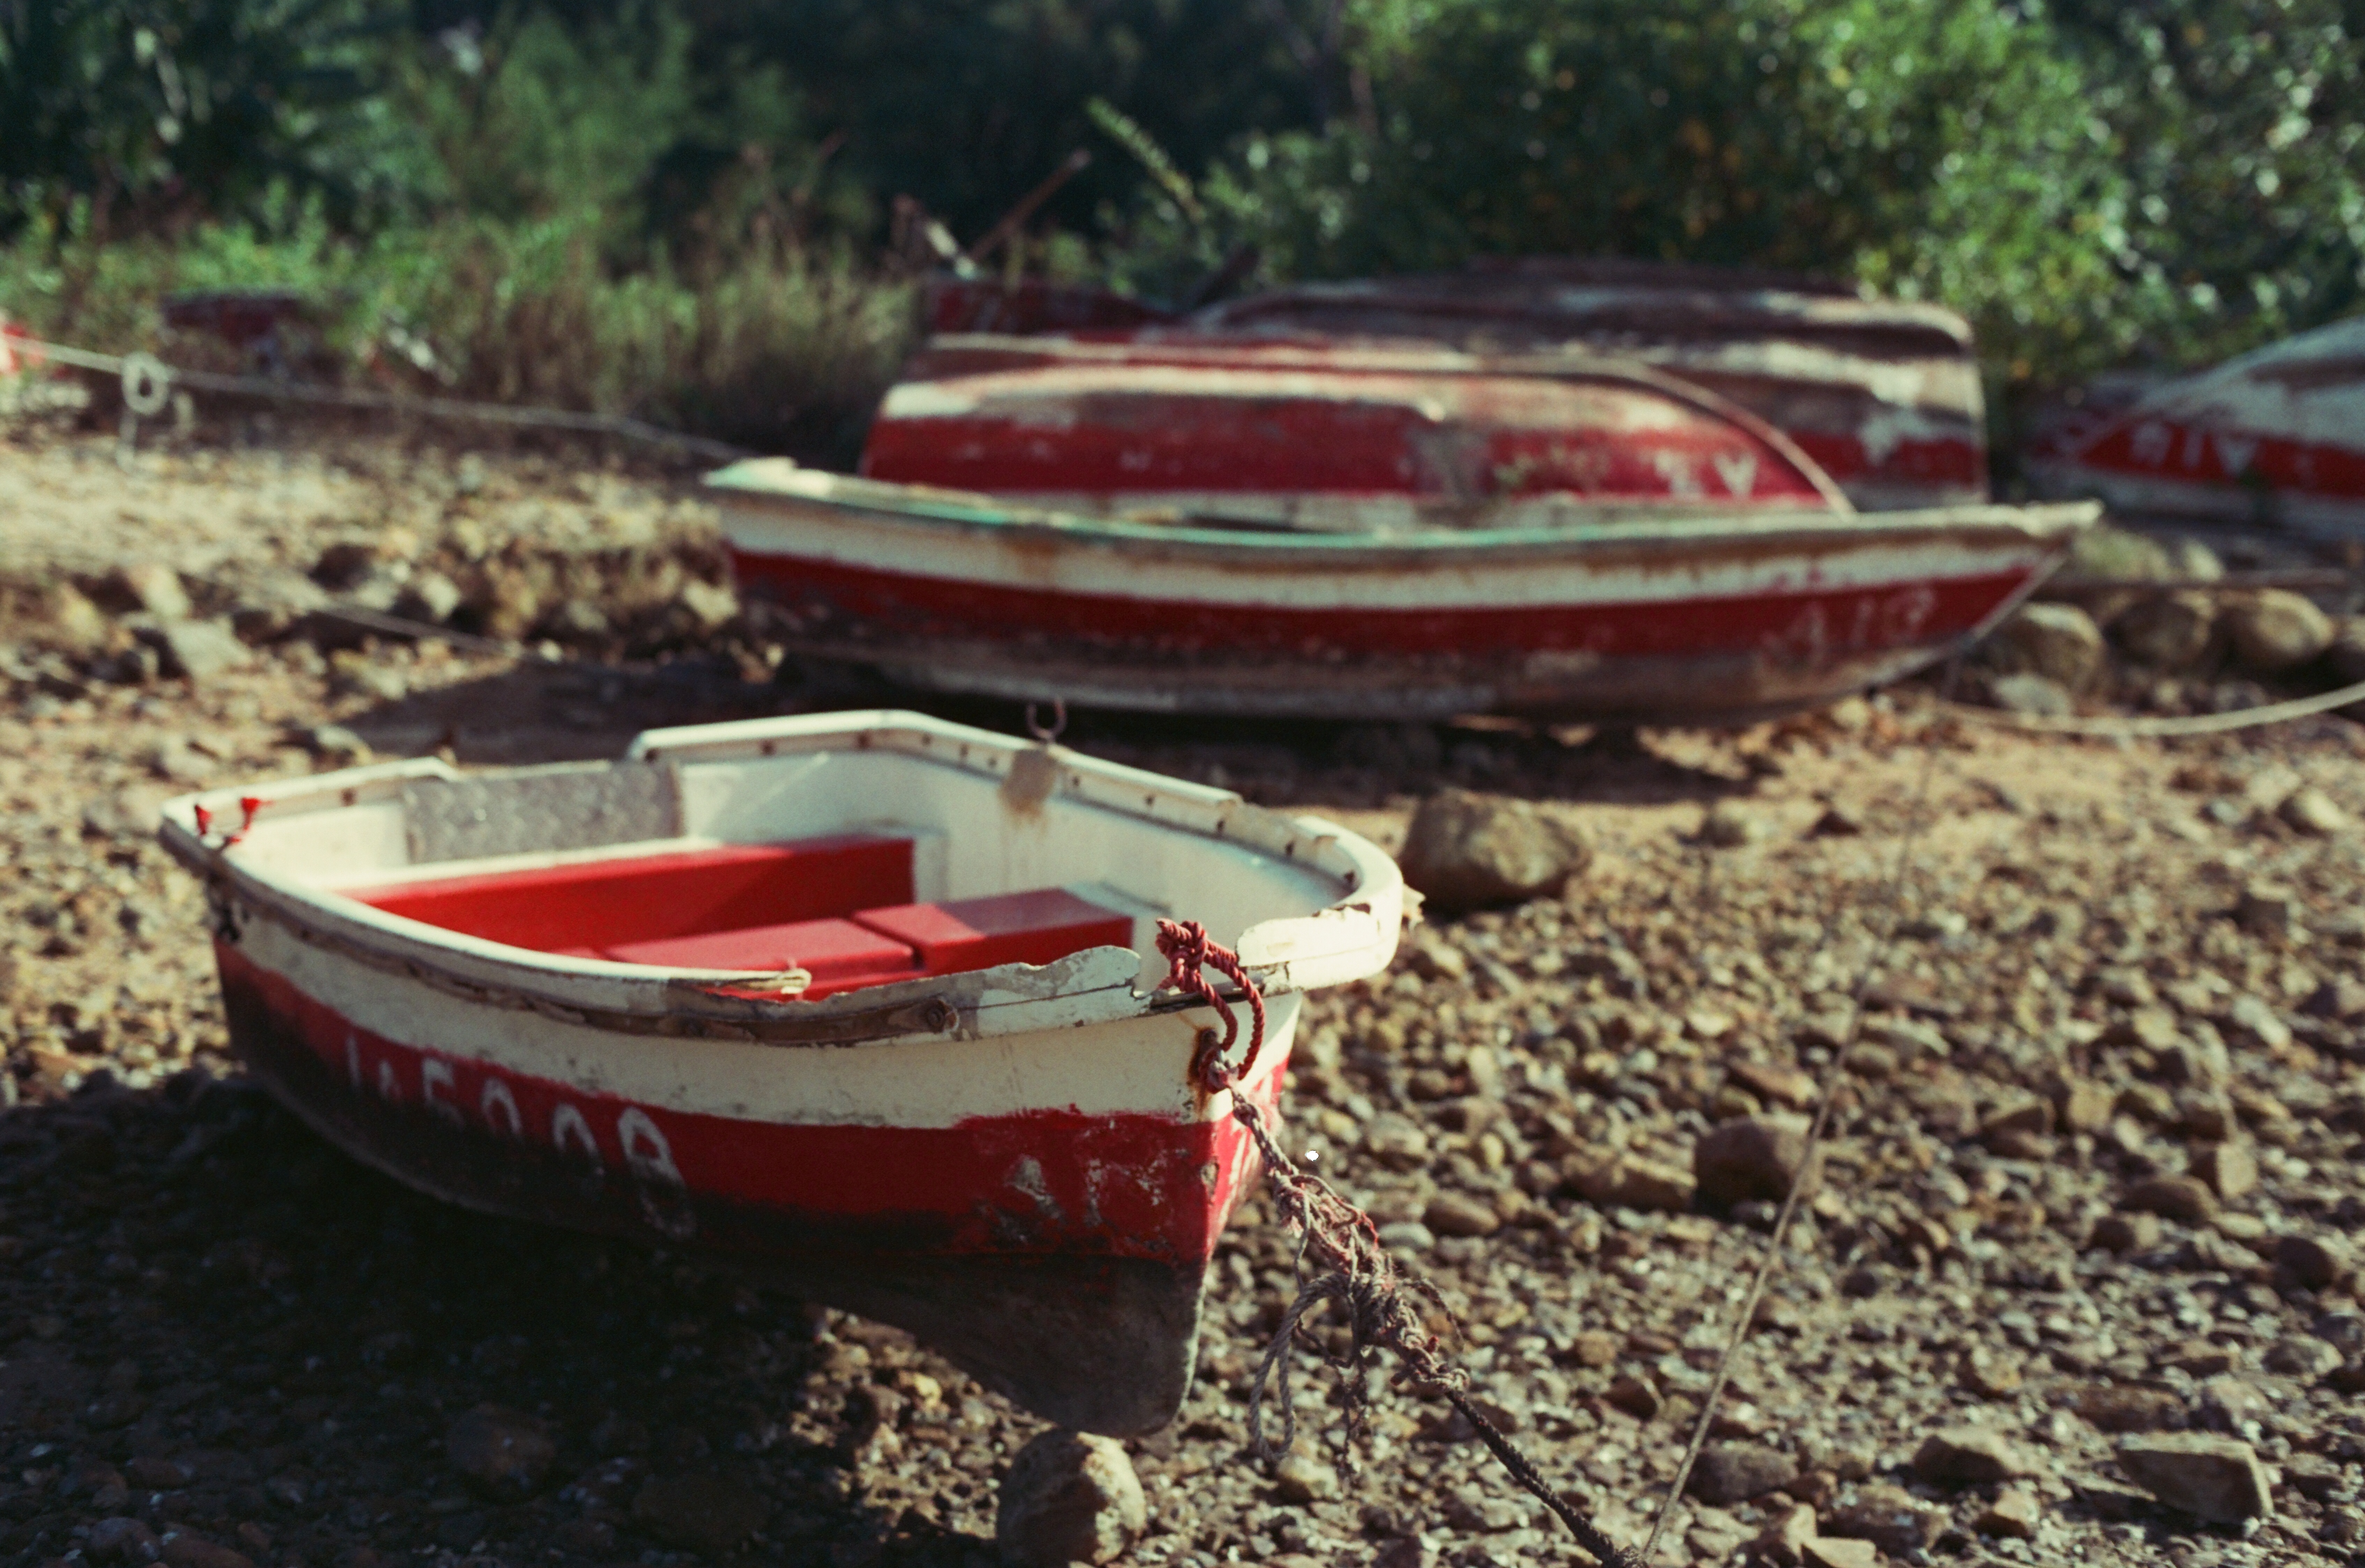
boat, canoe, vehicle, waterway, motorboat, boating, watercraft, ecosystem, dinghy, geological phenomenon, watercraft rowing